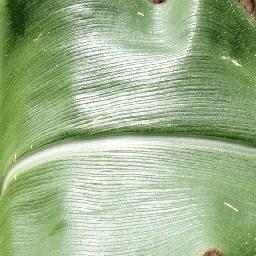
Label: Corn___healthy